Filipe Luís

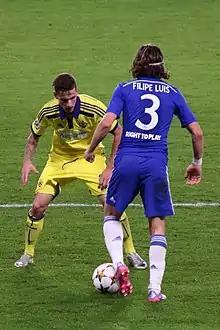
Filipe Luís in action for Chelsea against Maribor (2014)

Filipe Luís made his debut in a pre-season friendly against Wolfsberger AC, on 23 July 2014. His squad number was confirmed as 3, replacing Ashley Cole who had just moved to A.S. Roma. In his new team's first match of the league season, away to Burnley, he was an unused substitute, with César Azpilicueta playing at left back; he later expressed that he was content to be second choice behind his teammate if they were playing well, comparing his situation to the team's experienced goalkeeper Petr Čech, who had been benched for Thibaut Courtois.